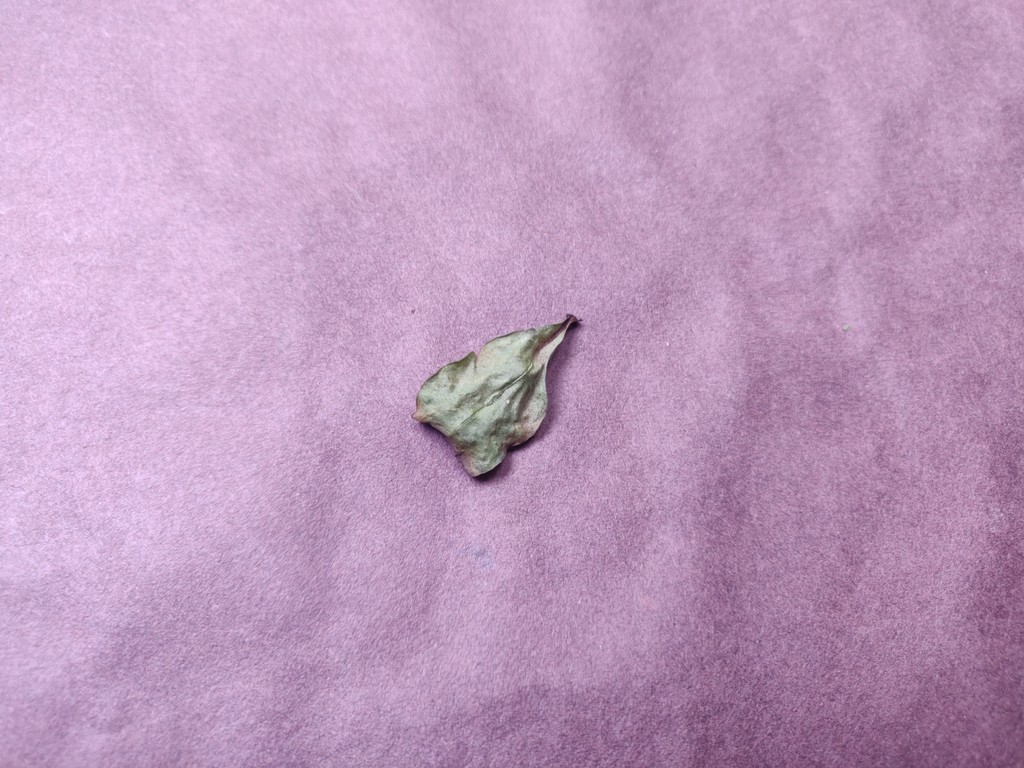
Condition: Dried
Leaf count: single
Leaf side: unknown